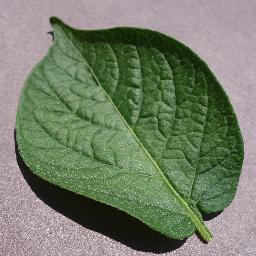
Etiqueta: Sana